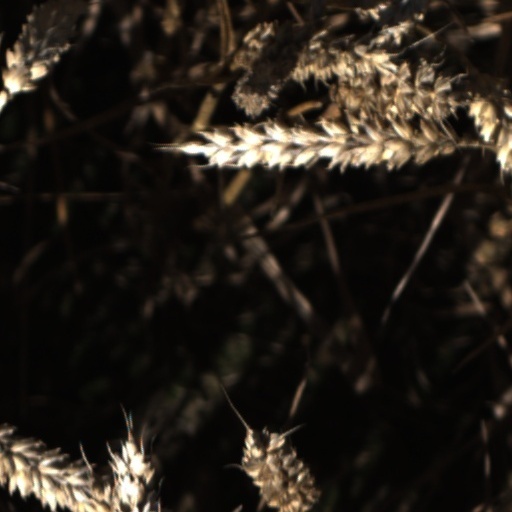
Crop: wheat